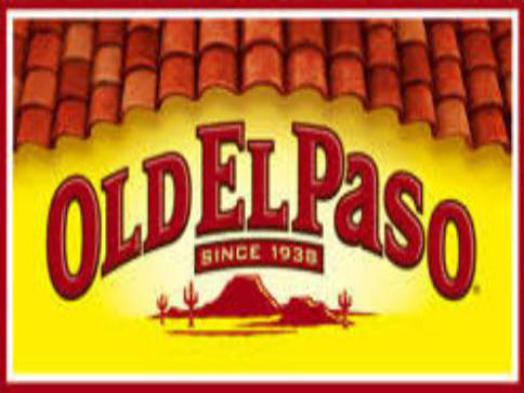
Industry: Food